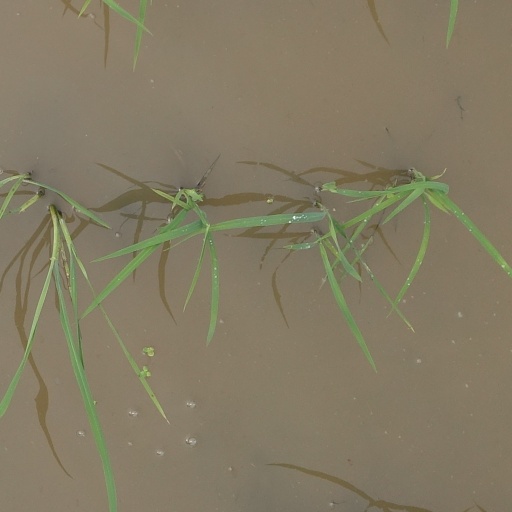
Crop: rice